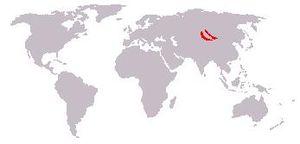
Le genre Equus est un groupe de mammifères de la famille des Équidés, qui comprend les ânes, les chevaux et les zèbres.
Le cheval de Przewalski, encore appelé cheval de Prjevalski ou takh en mongol, est une espèce ou sous-espèce du cheval. Il est caractérisé par un aspect massif, une grosse tête, une forte encolure et une couleur de robe isabelle, qui rappellent les représentations de l'art préhistorique. Il mesure 1,30 m en moyenne au garrot.